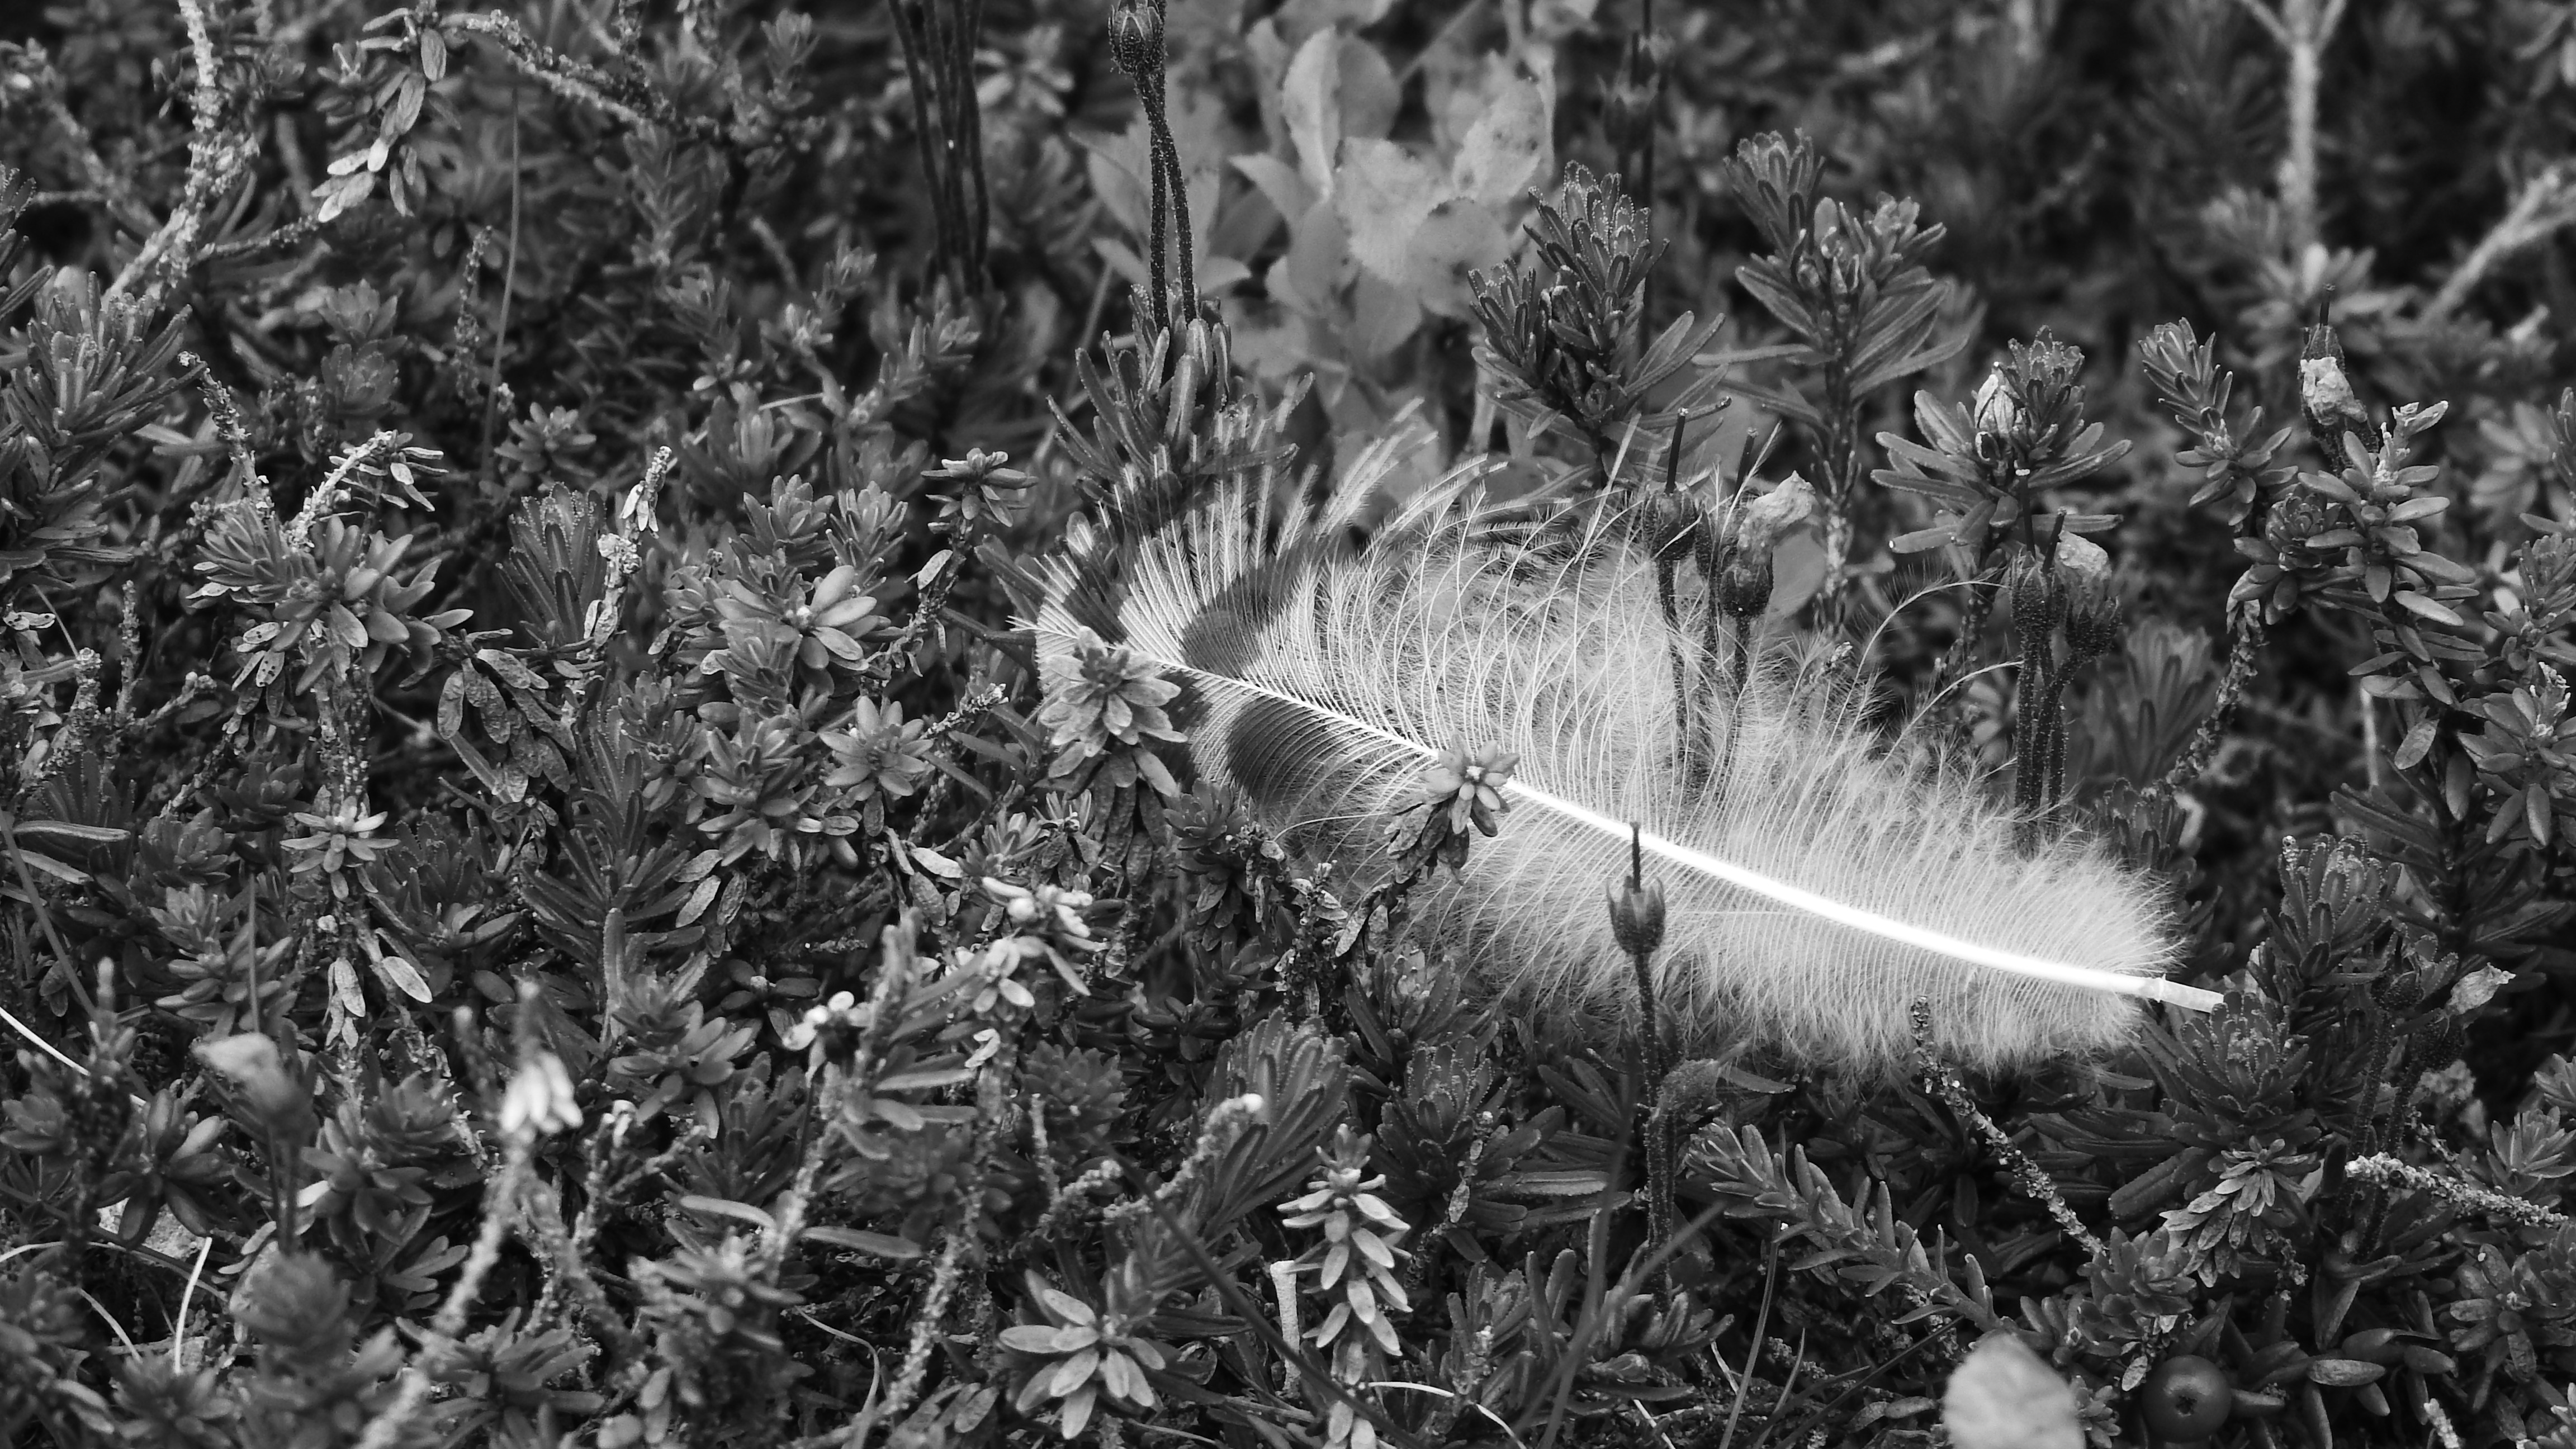
tree, nature, forest, grass, branch, black and white, plant, photography, leaf, flower, pen, frost, autumn, monochrome, flora, feather, wetland, woodland, habitat, in the grass, plumule, monochrome photography, natural environment, grass family